Ruhrgas

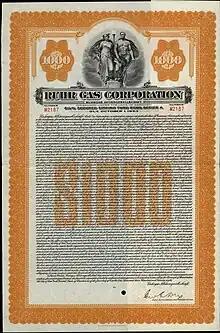
American bond of Ruhrgas AG, issued 1. October 1928

Ruhrgas AG was founded in 1926 as a natural gas transportation company by Vereinigte Stahlwerke AG and Zeche Mathias Stinnes as "Aktiengesellschaft für Kohleverwertung". The newly founded company took over the distribution of coal gas produced in the coking plants Vereinigte Stahlwerke AG and Zeche Mathias Stinne in the economical important coalmining region Ruhrdistrict. In 1928, "Aktiengesellschaft für Kohleverwertung" acquired the pipeline network from RWE AG. Consequently, the company was renamed Ruhrgas AG. By the end of the decade, gas supply contracts were signed with the cities of Cologne, Düsseldorf, Hanover, and Saarbrücken. By 1930, total sales of coal gas by Ruhrgas amounted to , and its pipeline network covered . By 1936, its pipeline network accounted and the company delivered of coal gas from 32 coking plants. Among other industries, it delivered gas to Adam Opel works.